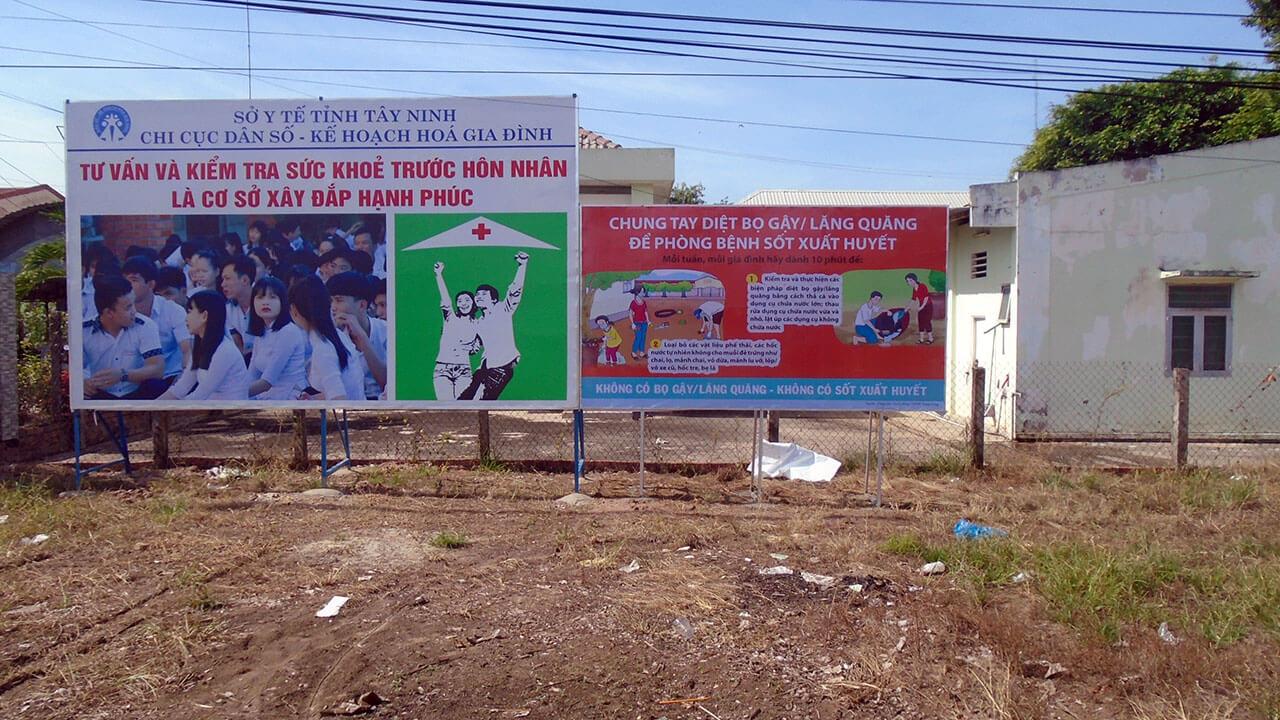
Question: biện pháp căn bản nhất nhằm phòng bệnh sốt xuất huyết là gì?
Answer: biện pháp căn bản nhất là tiêu diệt bọ gậy, lăng quăng